Samuel Jeake

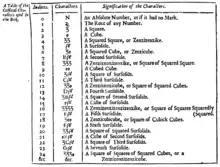
Table of powers from "A compleat body of arithmetic, in four books" (1701), a work by Samuel Jeake written in 1671

His principal mathematical work was "Logisticelogia, or Arithmetick Surveighed and Reviewed" published in four books in 1696. This was edited by his son Samuel Jeake, the younger (1652–1699).